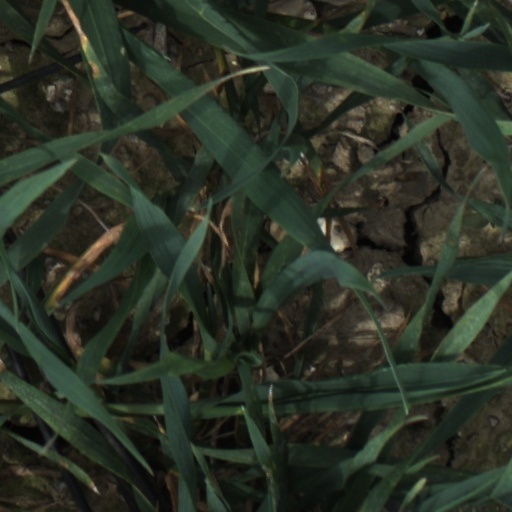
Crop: wheat